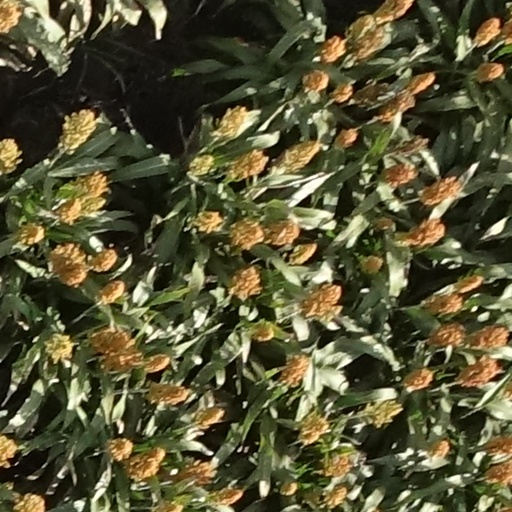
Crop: sorghum